Kamil Ibragimov

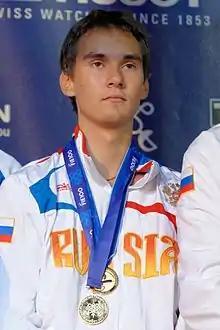
Ibragimov at the 2013 World Fencing Championships

Kamil Anvarovich Ibragimov (born 13 August 1993) is a Russian right-handed sabre fencer, two-time team European champion, and two-time team world champion.